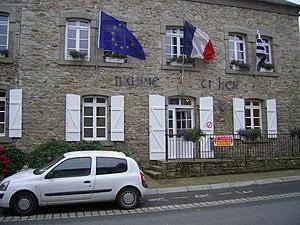
Ancienne mairie de Landéda (France, Finistère) Brezhoneg: Ti-kêr kozh Landeda (Bro-Leon, Breizh)
Landéda [lɑ̃deda] est une commune du département du Finistère, dans la région Bretagne, en France.